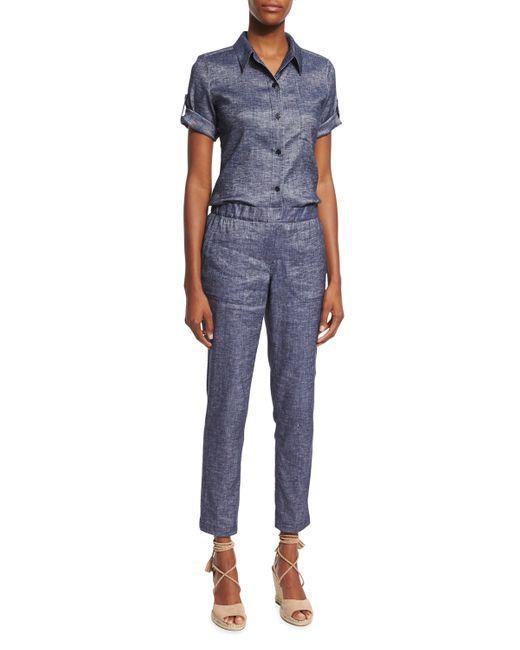
damen Top Unterhemd in blauer Farbe